Lapa do Santo

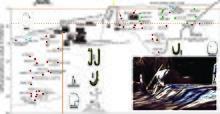
Section showing the location of key elements of the site. Dated charcoal are shown as colored circles.

Formation process analysis characterizes Lapa do Santo's deposits as mainly anthropogenic and composed by repeated combustion activities, indicating an intense occupation of the same locality over time. The macro stratigraphy of Lapa do Santo shows an intercalation of layers with diffuse to sharp boundaries that can be divided into three main categories, from the more to the less frequent: 1) tabular, grey, centimetric layers of powdery carbonate sediments, with common sand grains and frequent to common red clay aggregates and charcoal (20-40 %); 2) lenticular, red centimetric layers of indurated clay minerals with rare charcoal fragments; 3) lenticular, black, milimetric and centimetric layers, with high concentration of charcoal and microcharcoal. The ash crystals are described as rhombohedric micro-crystalline calcite crystals (10-30 μm). The crystals develop after burning of the calcium oxalates that naturally appear in the plant cells at temperatures around 400-600 °C. Ash crystals, also described as pseudomorphs of calcium oxalate into calcite (POCC), are the diagnostic micromorphological trait of plant ashes. Ash crystals have an overall good preservation. The clay aggregates are always blocky, angular to sub-rounded. They appear in frequencies from 10 to 70% and show three distinct colors: red, orange and yellow. The differences could be related with the natural FeO content or to the anthropic modification of the clay aggregates (by human fires), as suggested by the dark red rims. Bioturbation of the sediments is indicated by channel and chamber voids, seen in most of the thin sections, passage features and large faunal channels. However, bioturbation was generally not intense since fragile components, such as tissue residues, laminations of fine plant tissue and articulated ashes show good integrity. The mixing of geogenic (clay aggregates) and anthropogenic sediments (ashes) seen in Lapa do Santo is a frequent characteristic in rockshelters of Lagoa Santa. Ashes from anthropic fires have been described in the sediments of Lapa das Boleiras and Lapa Grande de Taquaraçu.